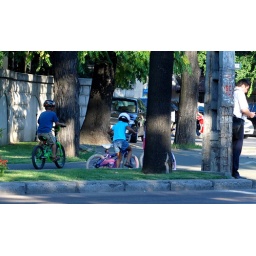
2 girls and a boy cycling in Bucharest